Betty Ann Davies

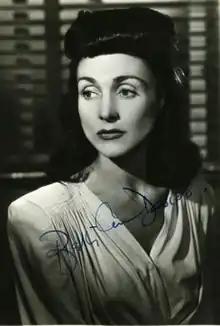

Betty Ann Davies (24 December 1910 – 14 May 1955) was a British stage and film actress active from the 1920s to the 1950s. Davies made her first stage appearance at the Palladium in a revue in 1924. The following year she joined Cochran's Young Ladies in revues such as "One Dam Thing After Another" and "This Year of Grace". Davies enjoyed a long and distinguished West End career which included "The Good Companions" (1934), "The Morning Star" (1942), "Blithe Spirit" (1943) and "Four Winds" (1953). Her outstanding stage triumph was in the role of Blanche du Bois, which she took over from Vivien Leigh, in the original West End production of "A Streetcar Named Desire". Davies appeared in 38 films, most notably as the future Mrs Polly in "The History of Mr. Polly" and in the first of the St Trinian's films "The Belles of St. Trinian's", and was active in TV at the time of her death. She went into hospital on 14 May 1955 to have an operation for appendicitis, but suffered from complications following surgery and died the same day. She was 44. She left one son, Brook Blackford.